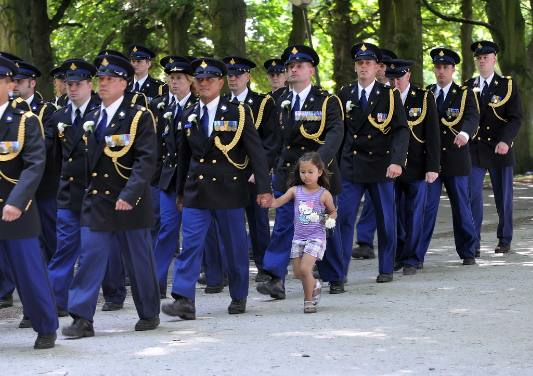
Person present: Yes